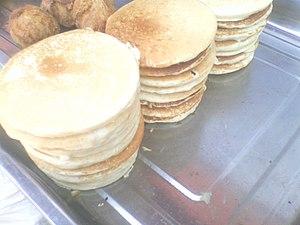
Le mokary, terme d'origine malgache, est une petite galette sucrée à base de farine de riz et de lait de coco, originaire de la région Nord Ouest de Madagascar, consommé lors du petit déjeuner ou en goûter avec du thé ou du café. il est frit à l'huile dans une poêle spéciale. C’est une variante du mofo gasy qui provient des hauts plateaux de l’île. Leur unique différence est l’utilisation du lait de coco. C’est le pain par excellence des Malgaches, sans oublier que leur aliment de base est le riz.